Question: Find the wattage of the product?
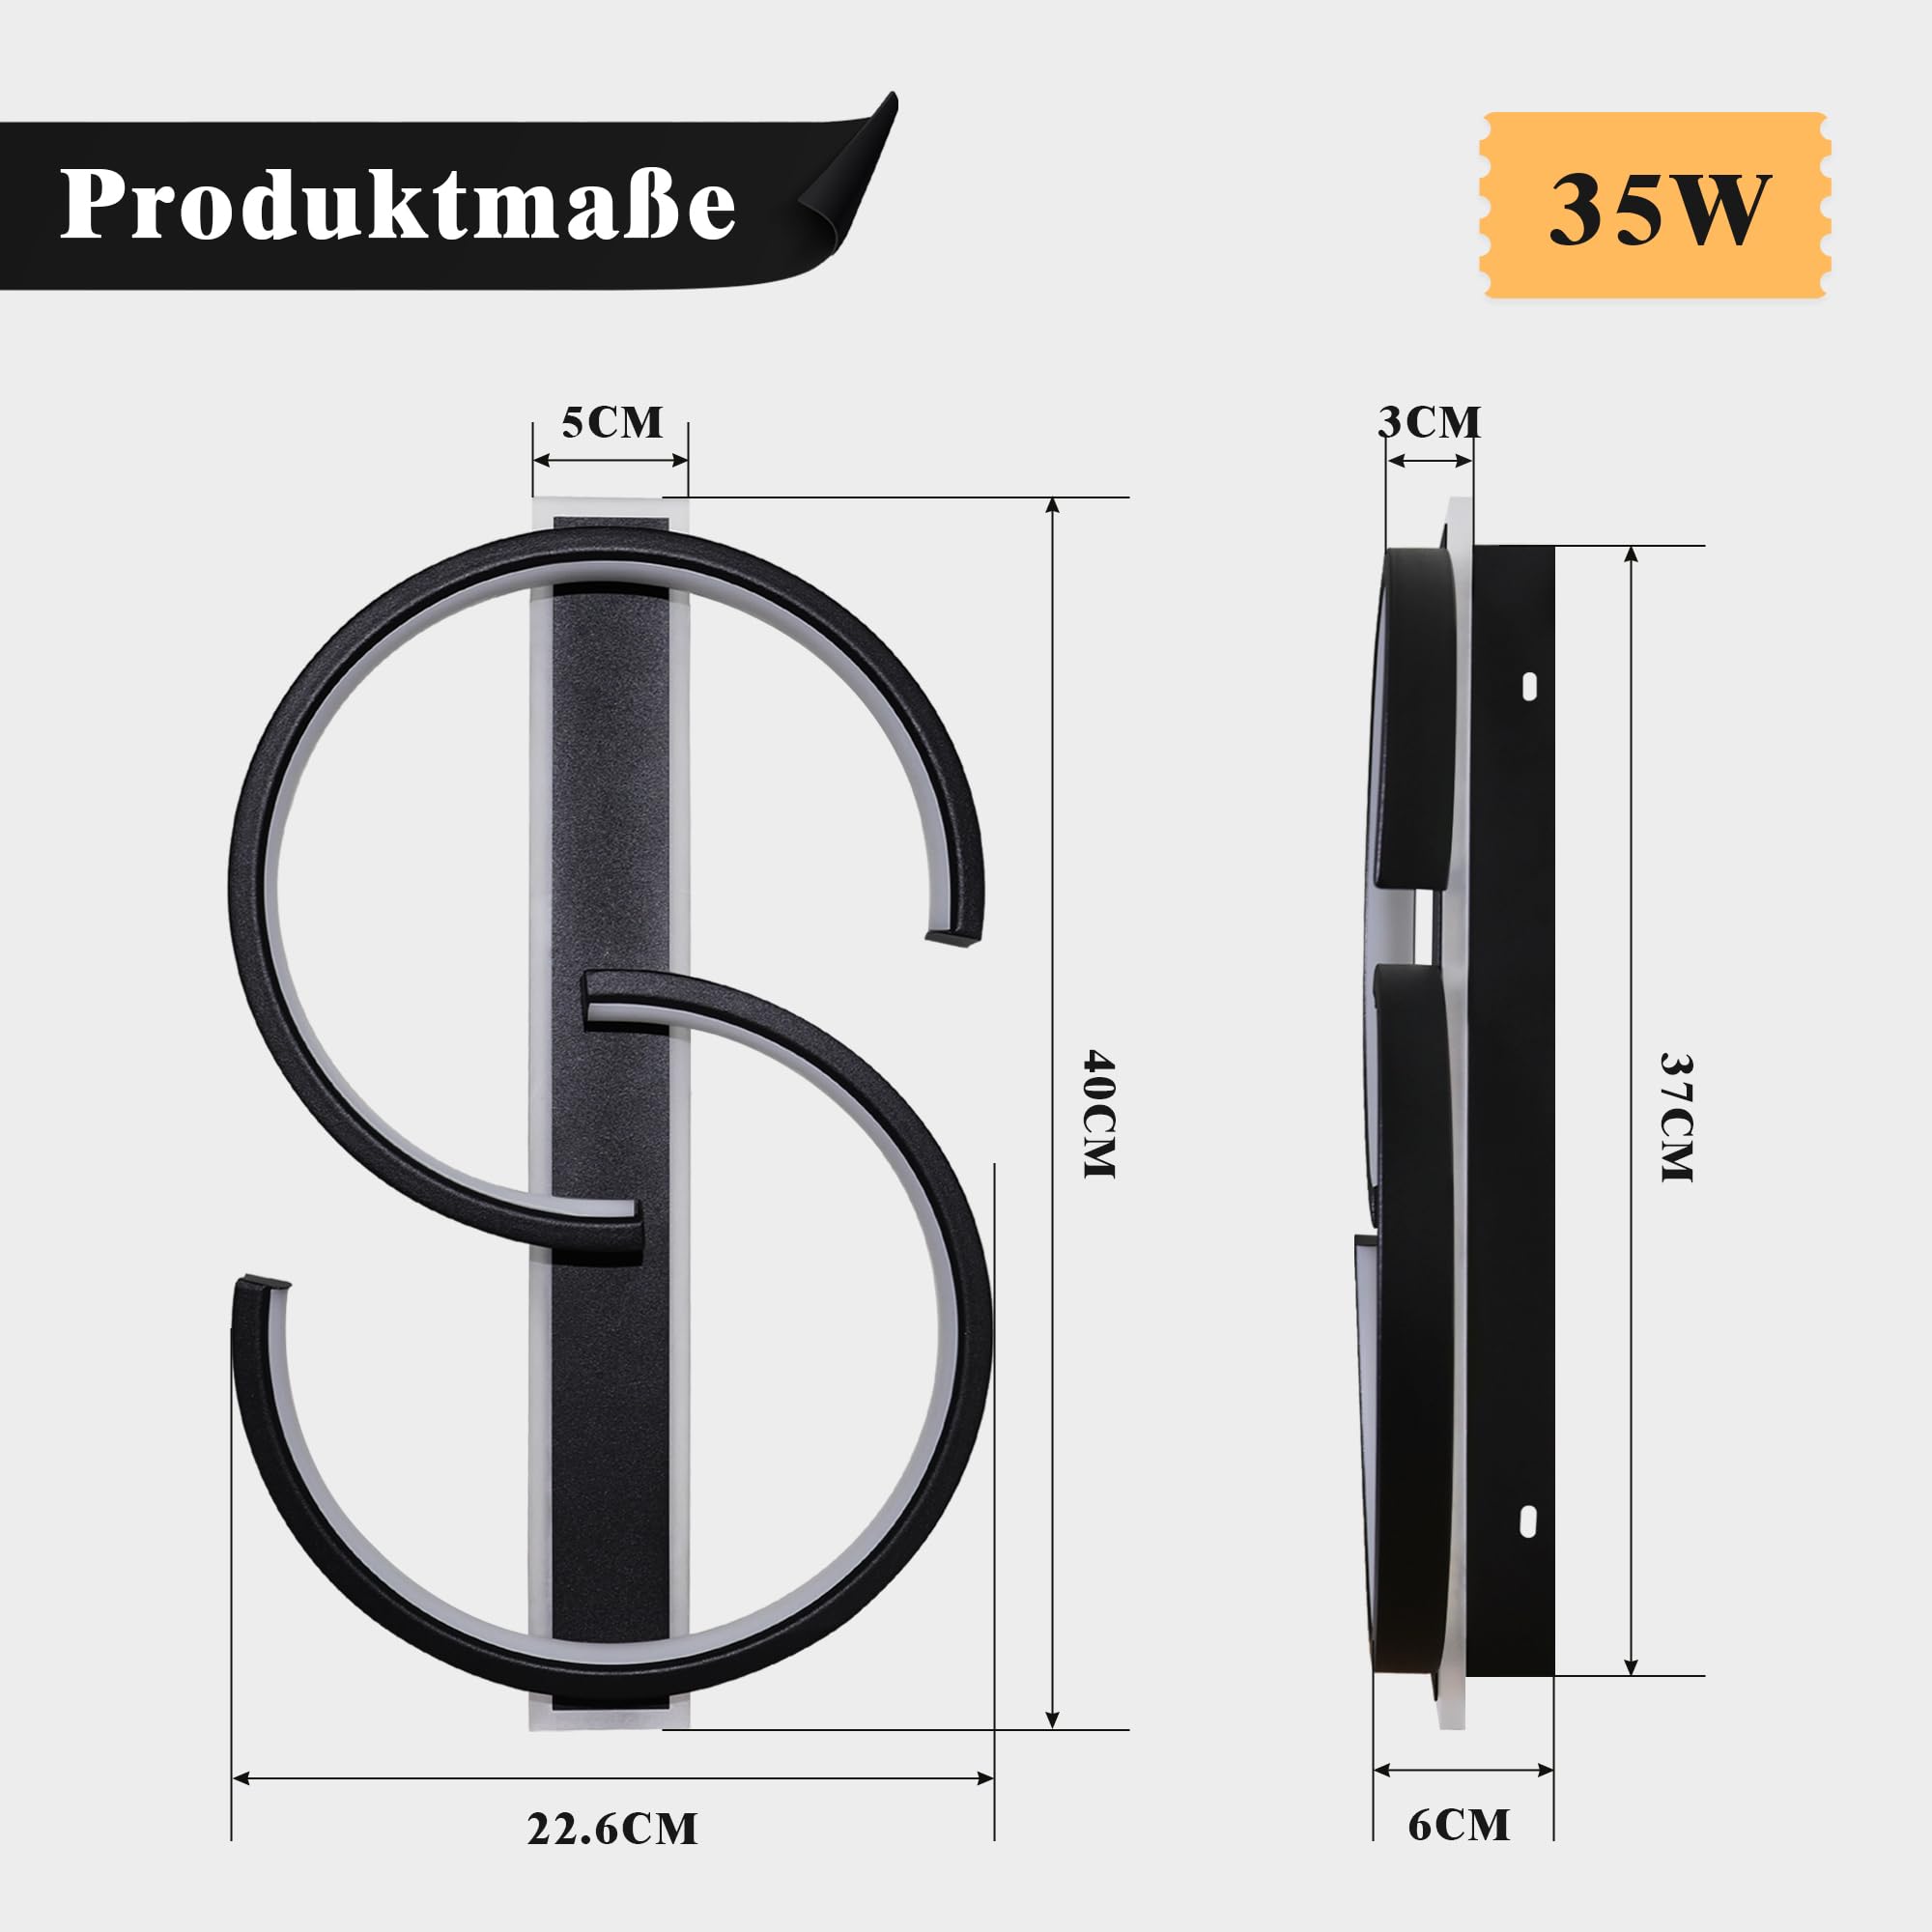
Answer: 35.0 watt